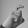
ASL letter: X